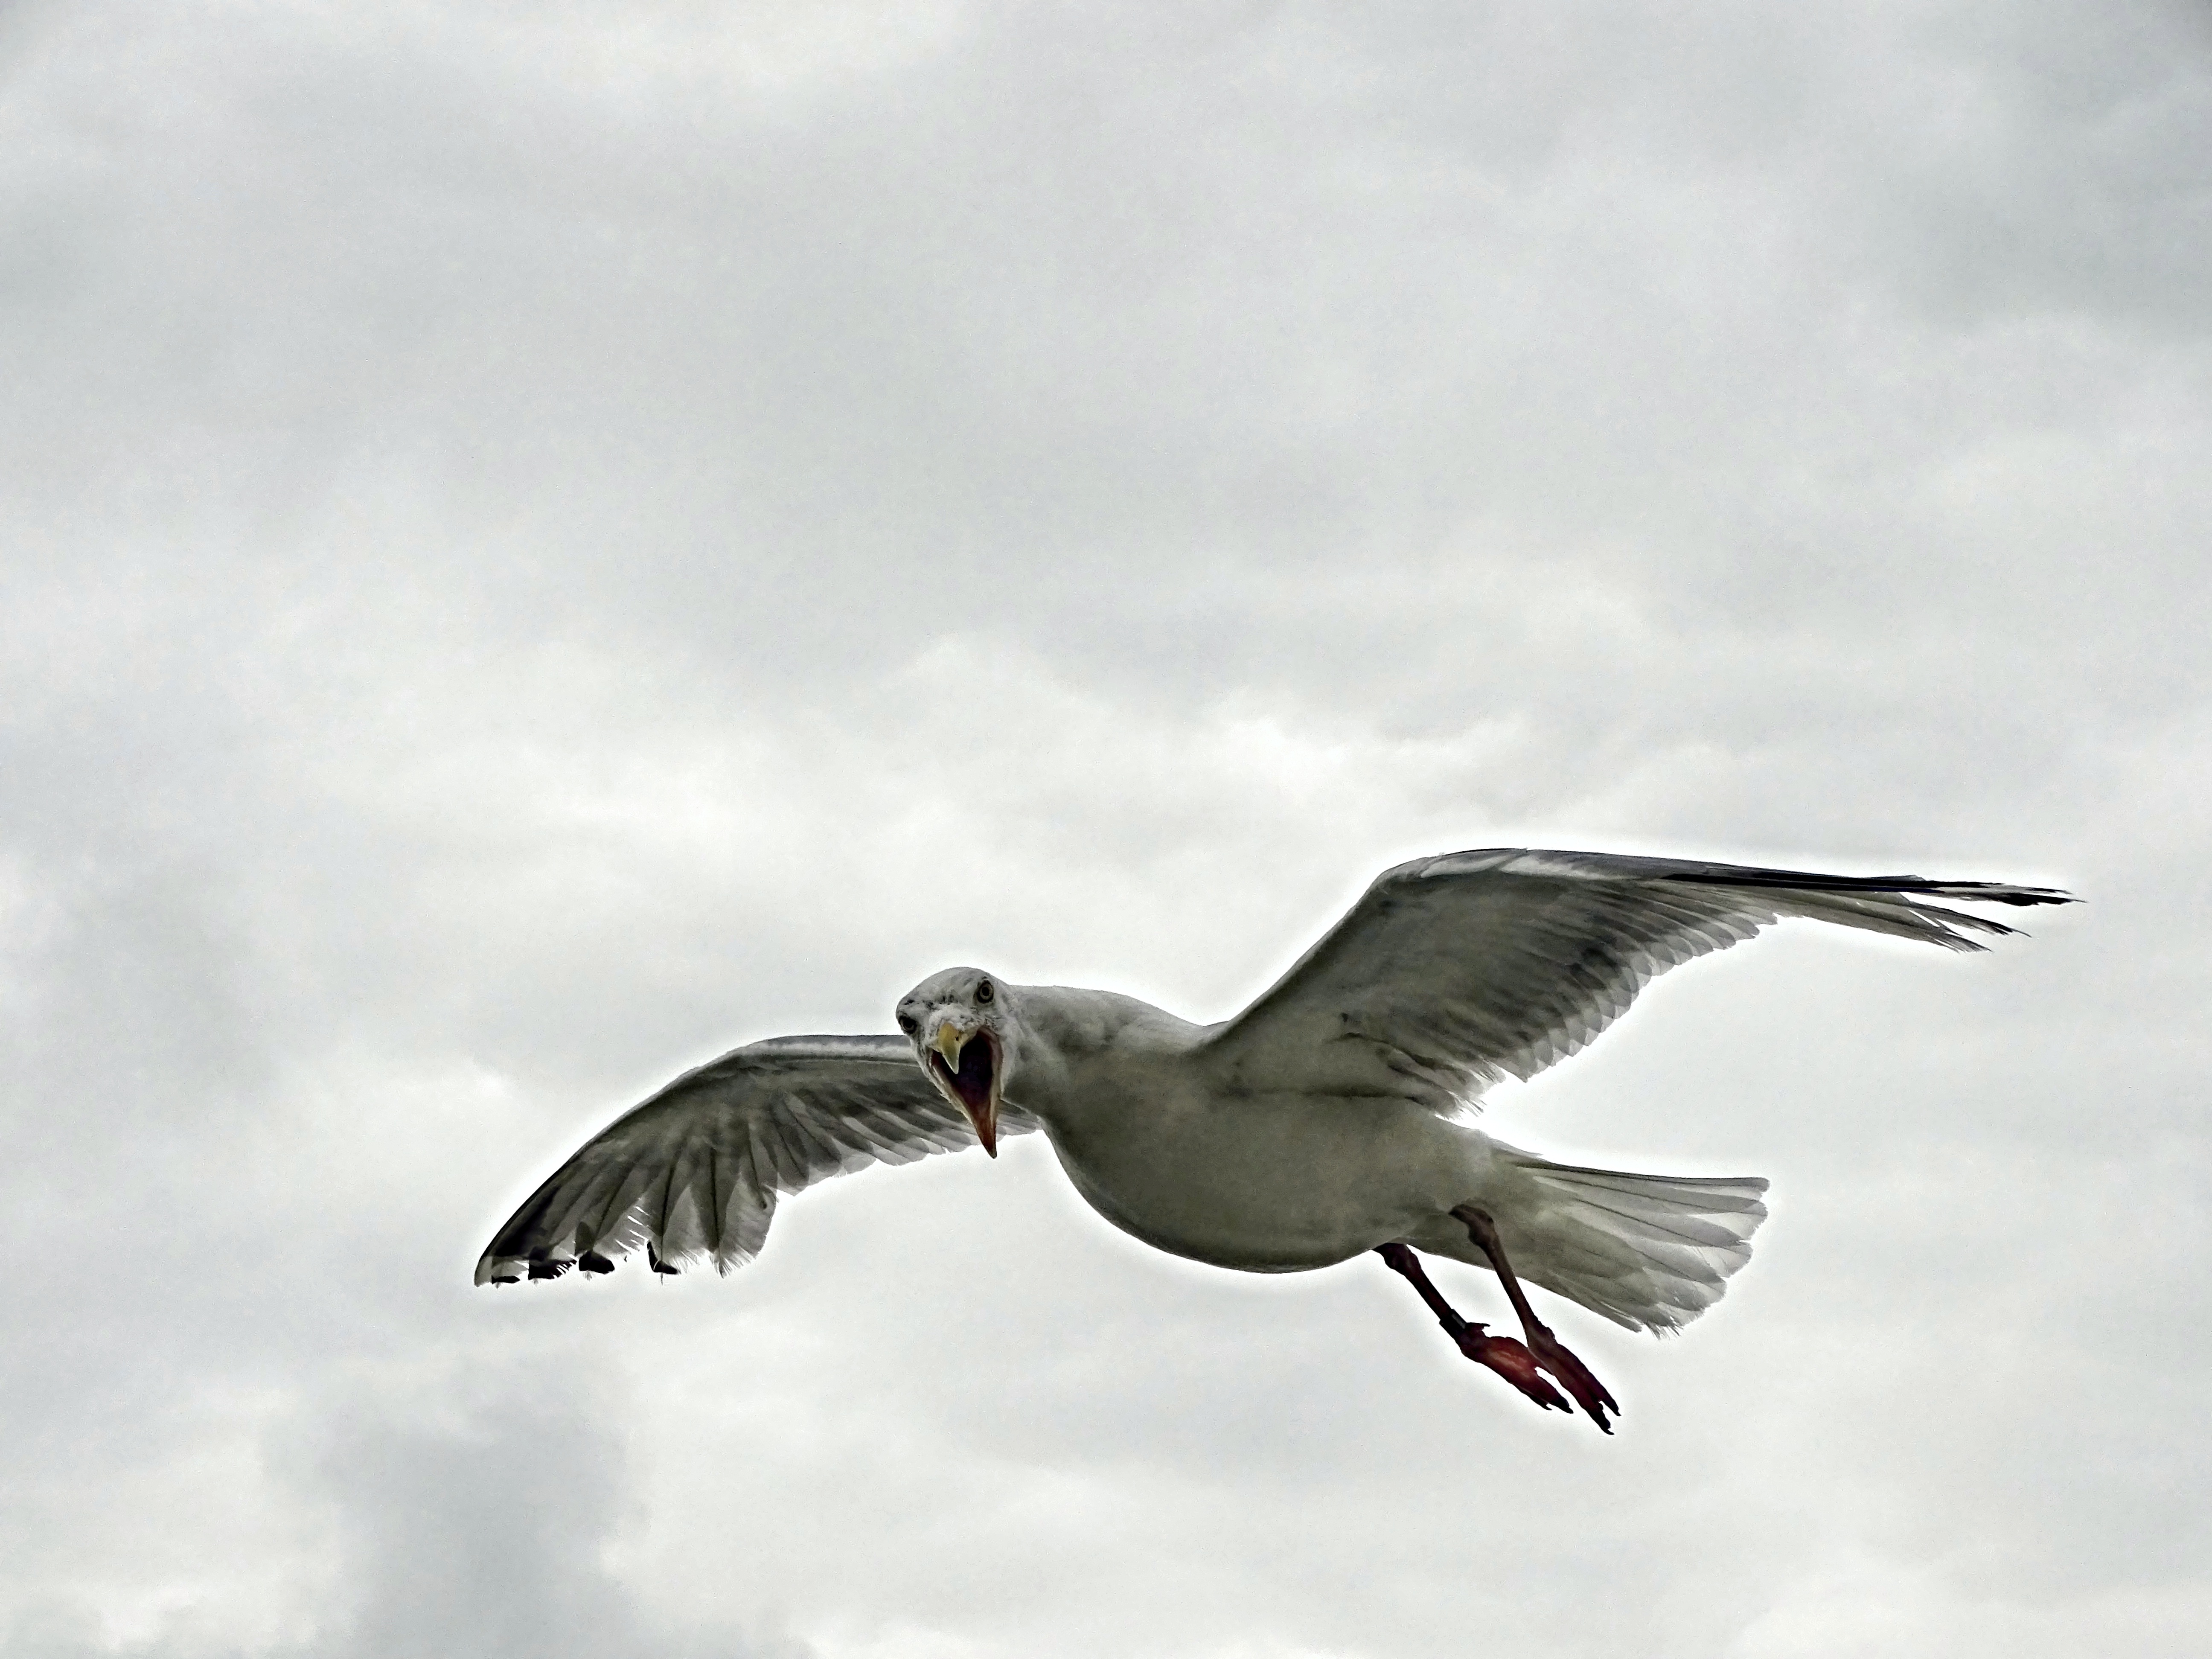
sea, coast, nature, bird, wing, sky, lake, animal, seabird, fly, seagull, gull, beak, flight, feather, laugh, vertebrate, albatross, water bird, north sea, in flight, seevogel, wing beat, charadriiformes, screech